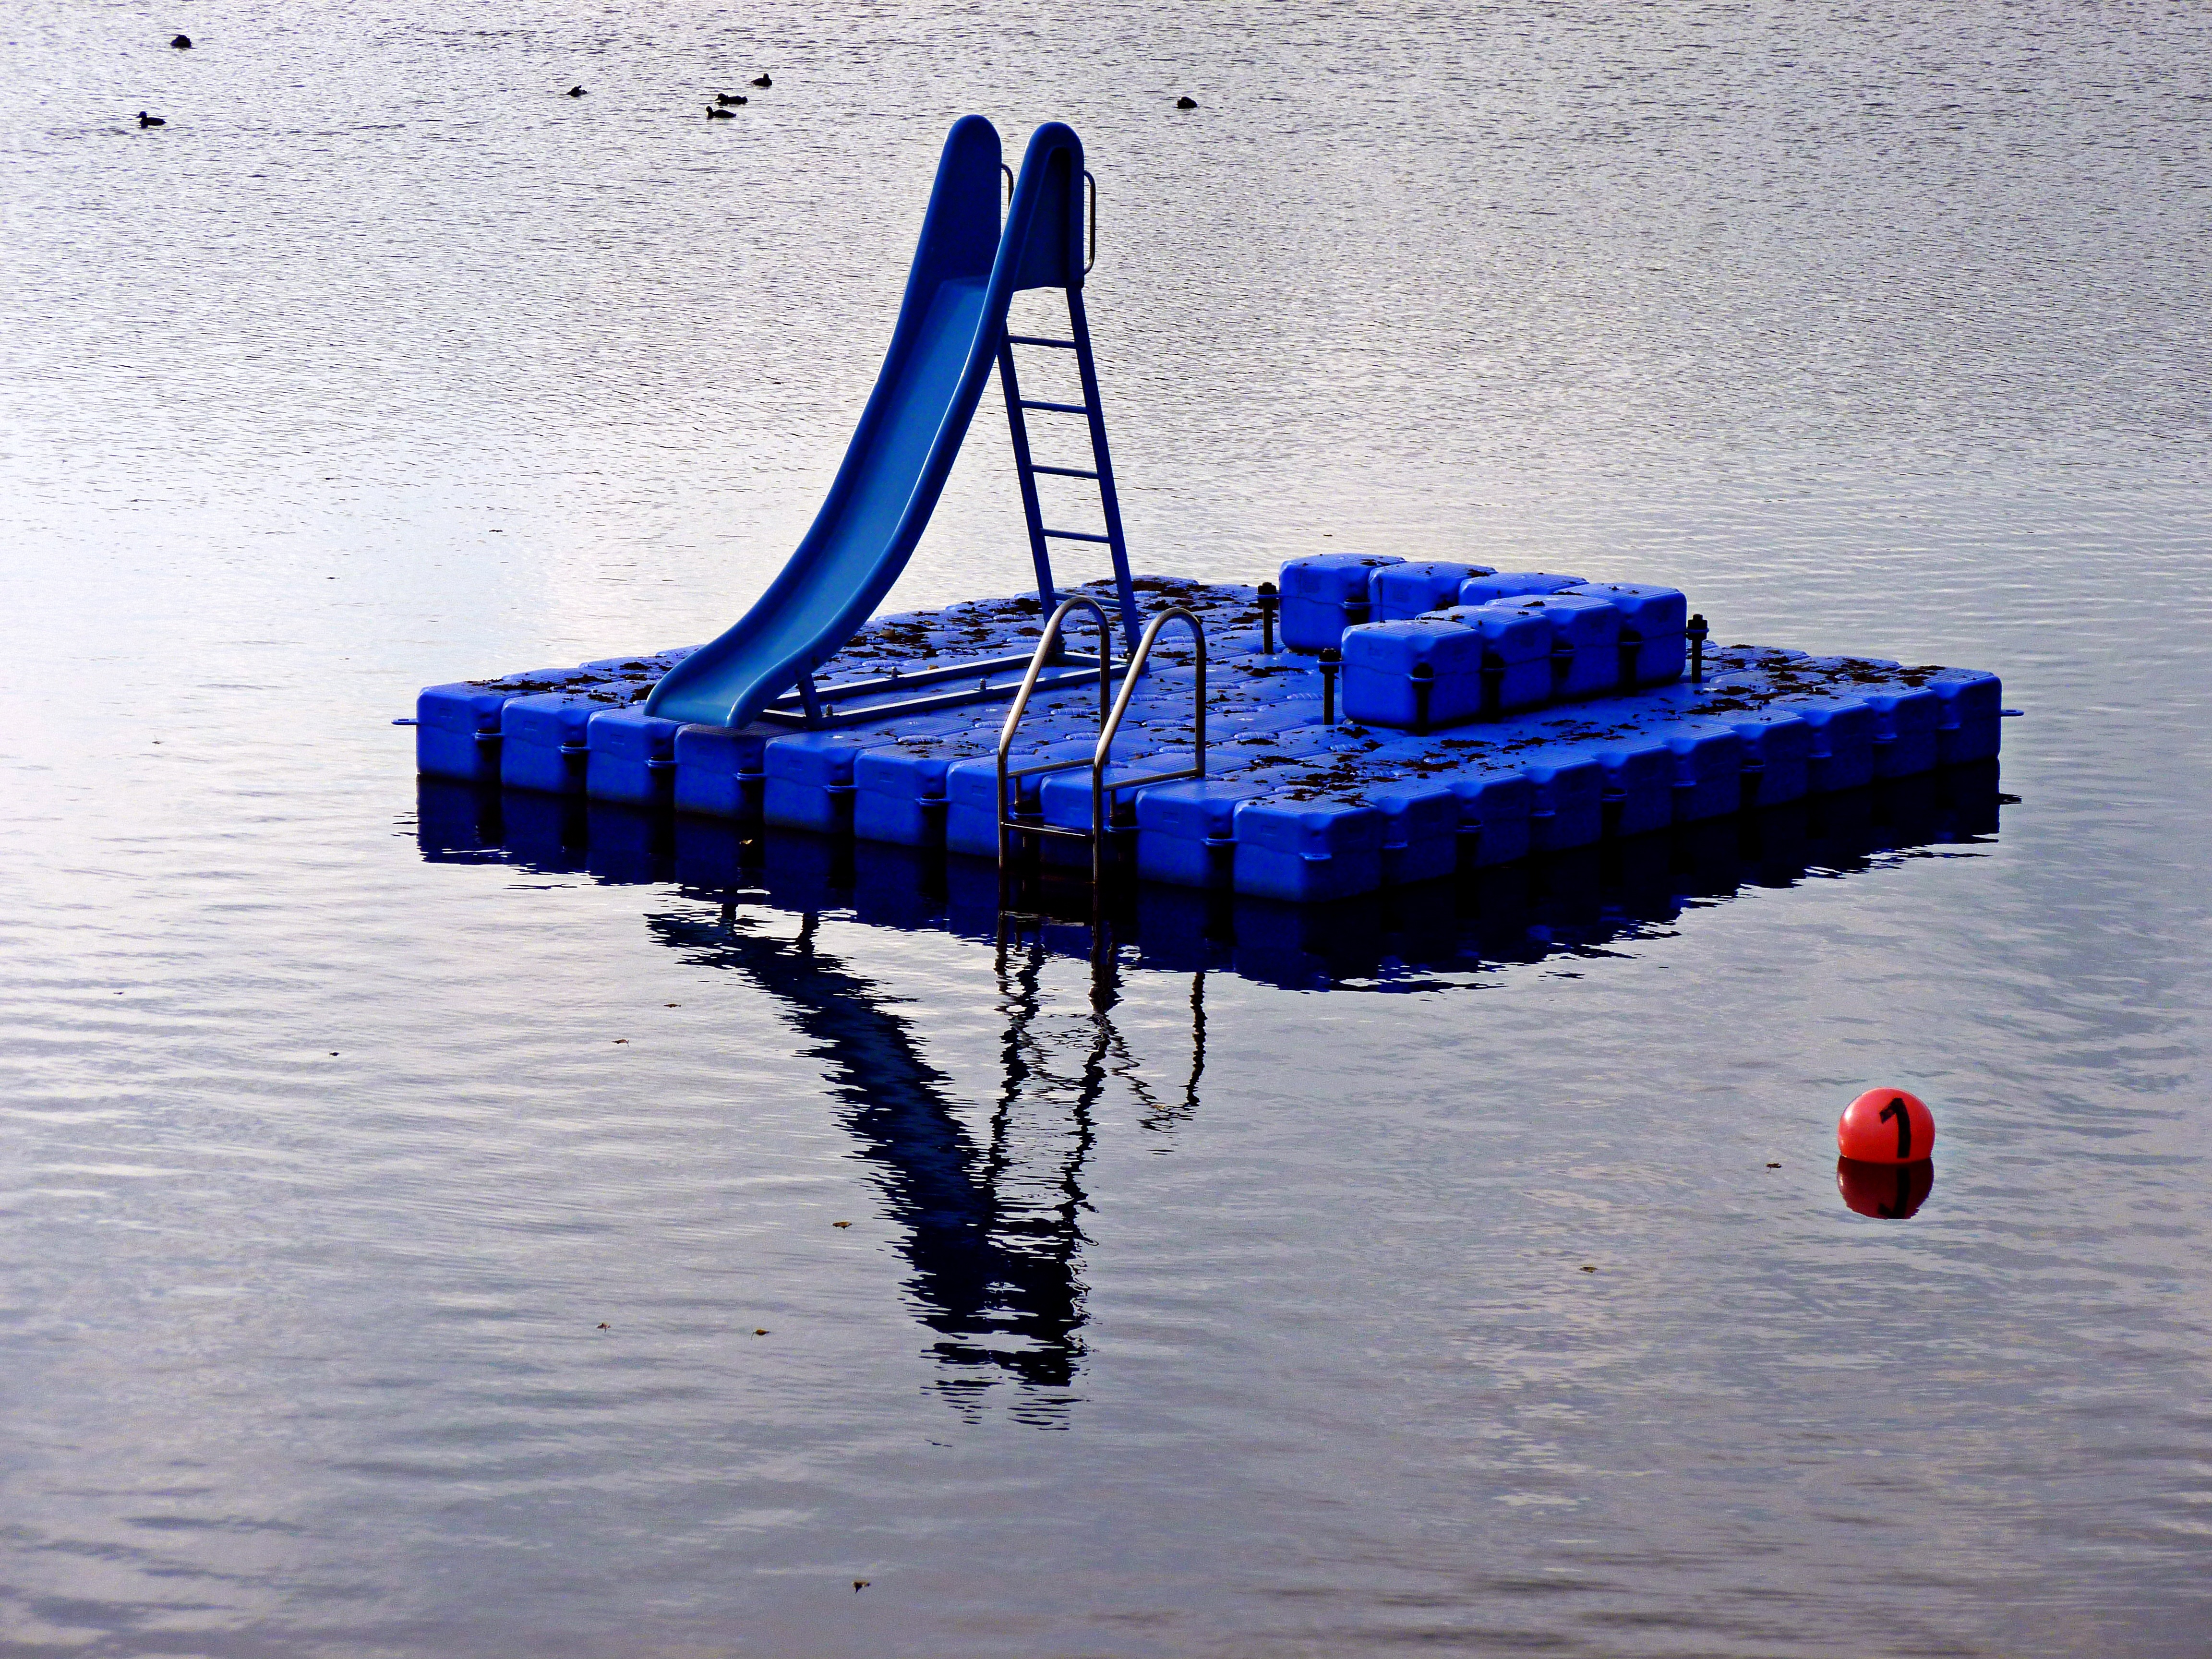
water, boat, lake, wet, summer, swim, vehicle, machine, blue, slide, watercraft, water slide, fun for kids, floating island, stadtparksee, play pontoon children